François Xavier de Schwarz

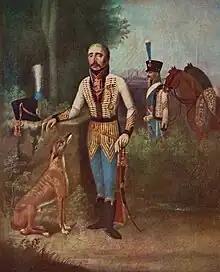
François Xavier de Schwarz as Colonel of the 5th Hussar Regiment. Painting by Revel, 19th century.

François Xavier de Schwarz or François-Xavier-Nicolas Schwartz (8 January 1762 – 9 October 1826) was born in Baden but joined the French army in 1776. He became a cavalry officer during the French Revolutionary Wars, fighting with the 2nd Hussar Regiment in numerous actions including Jemappes, Fleurus, and Neuwied. After being captured in an abortive invasion of Ireland, he was promoted to command the 5th Hussar Regiment. He led the unit in the War of the Second Coalition, most notably at Hohenlinden and in the subsequent pursuit of the Austrians.